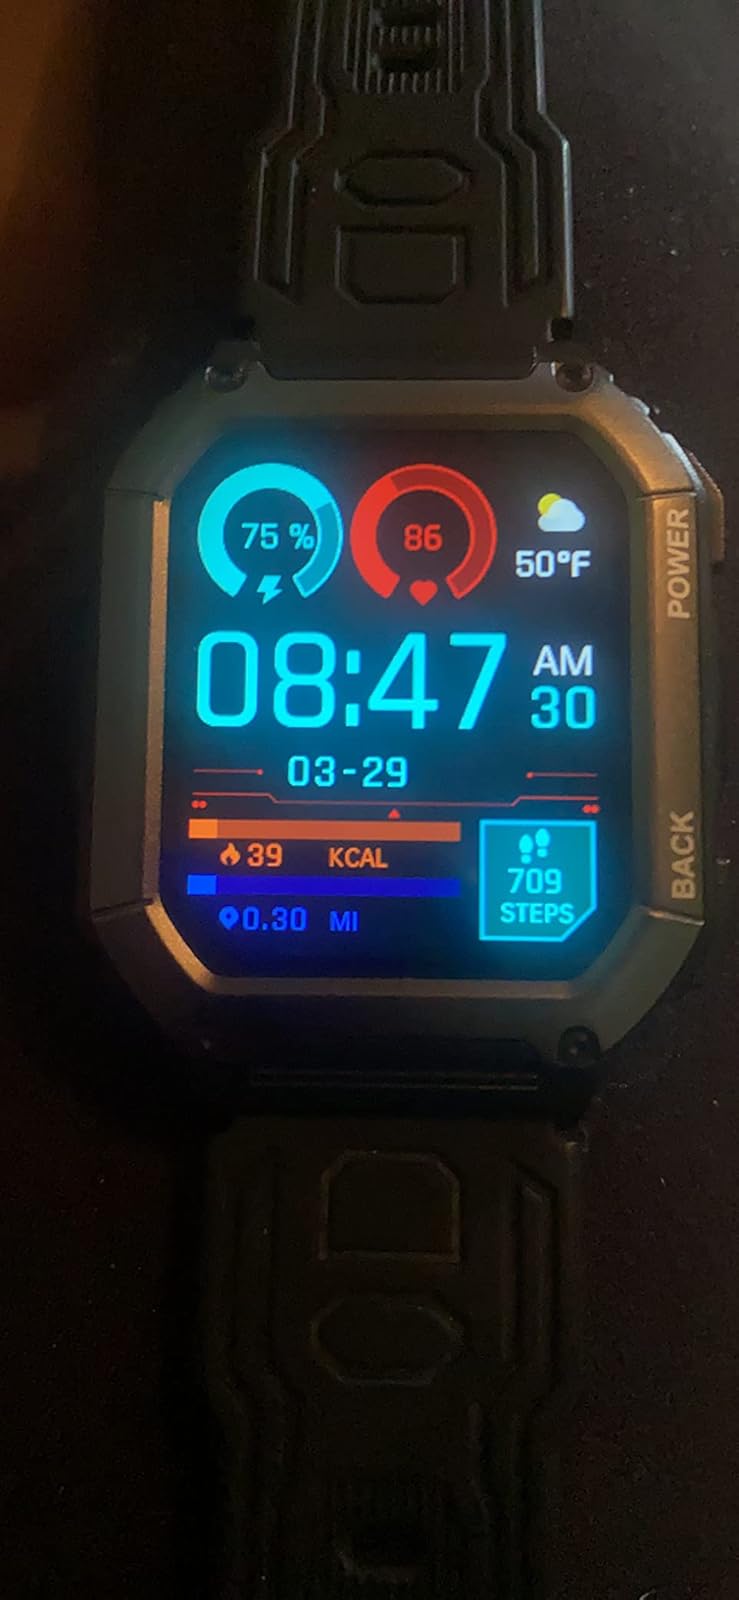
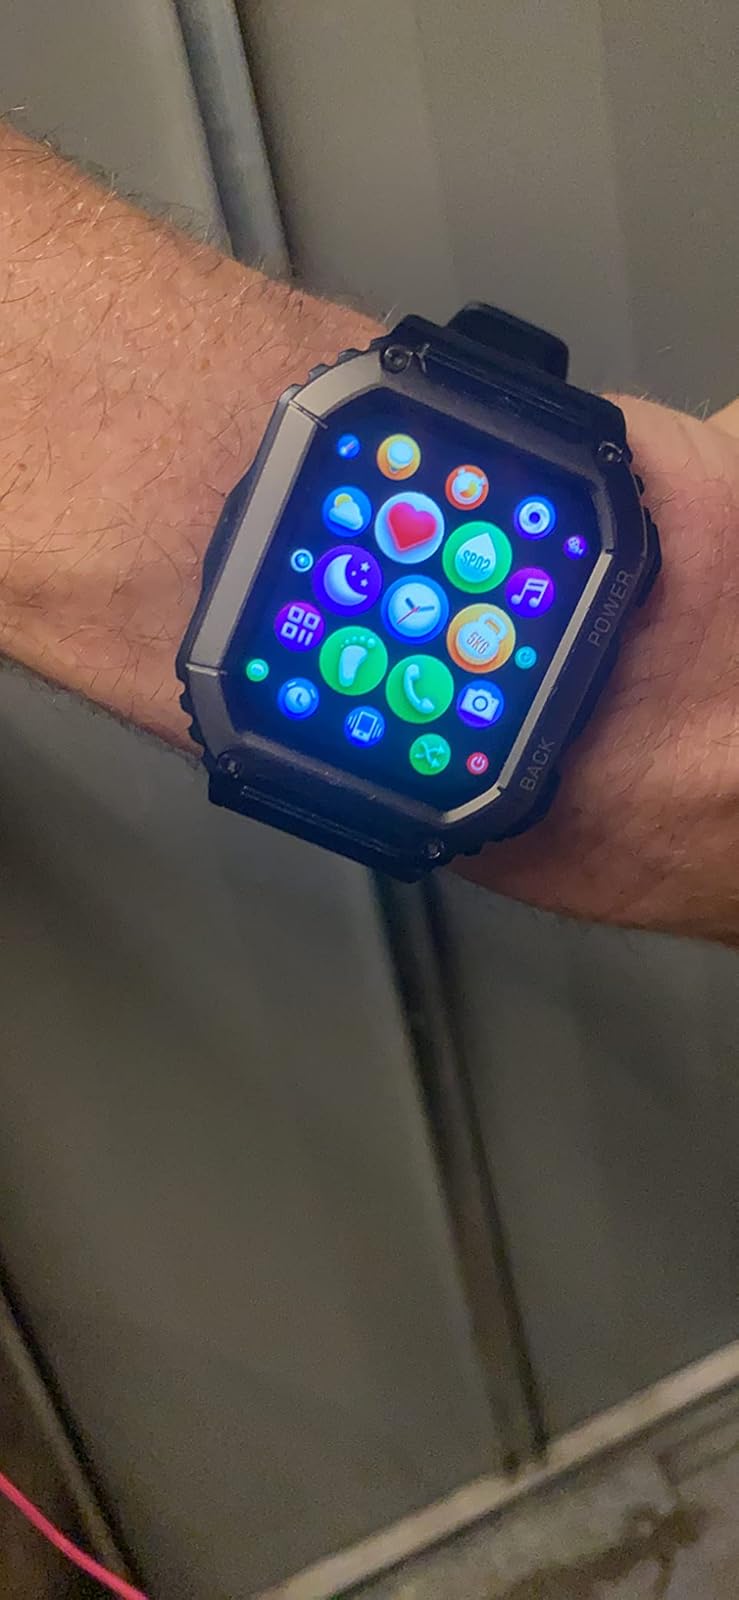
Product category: smartwatch
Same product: yes